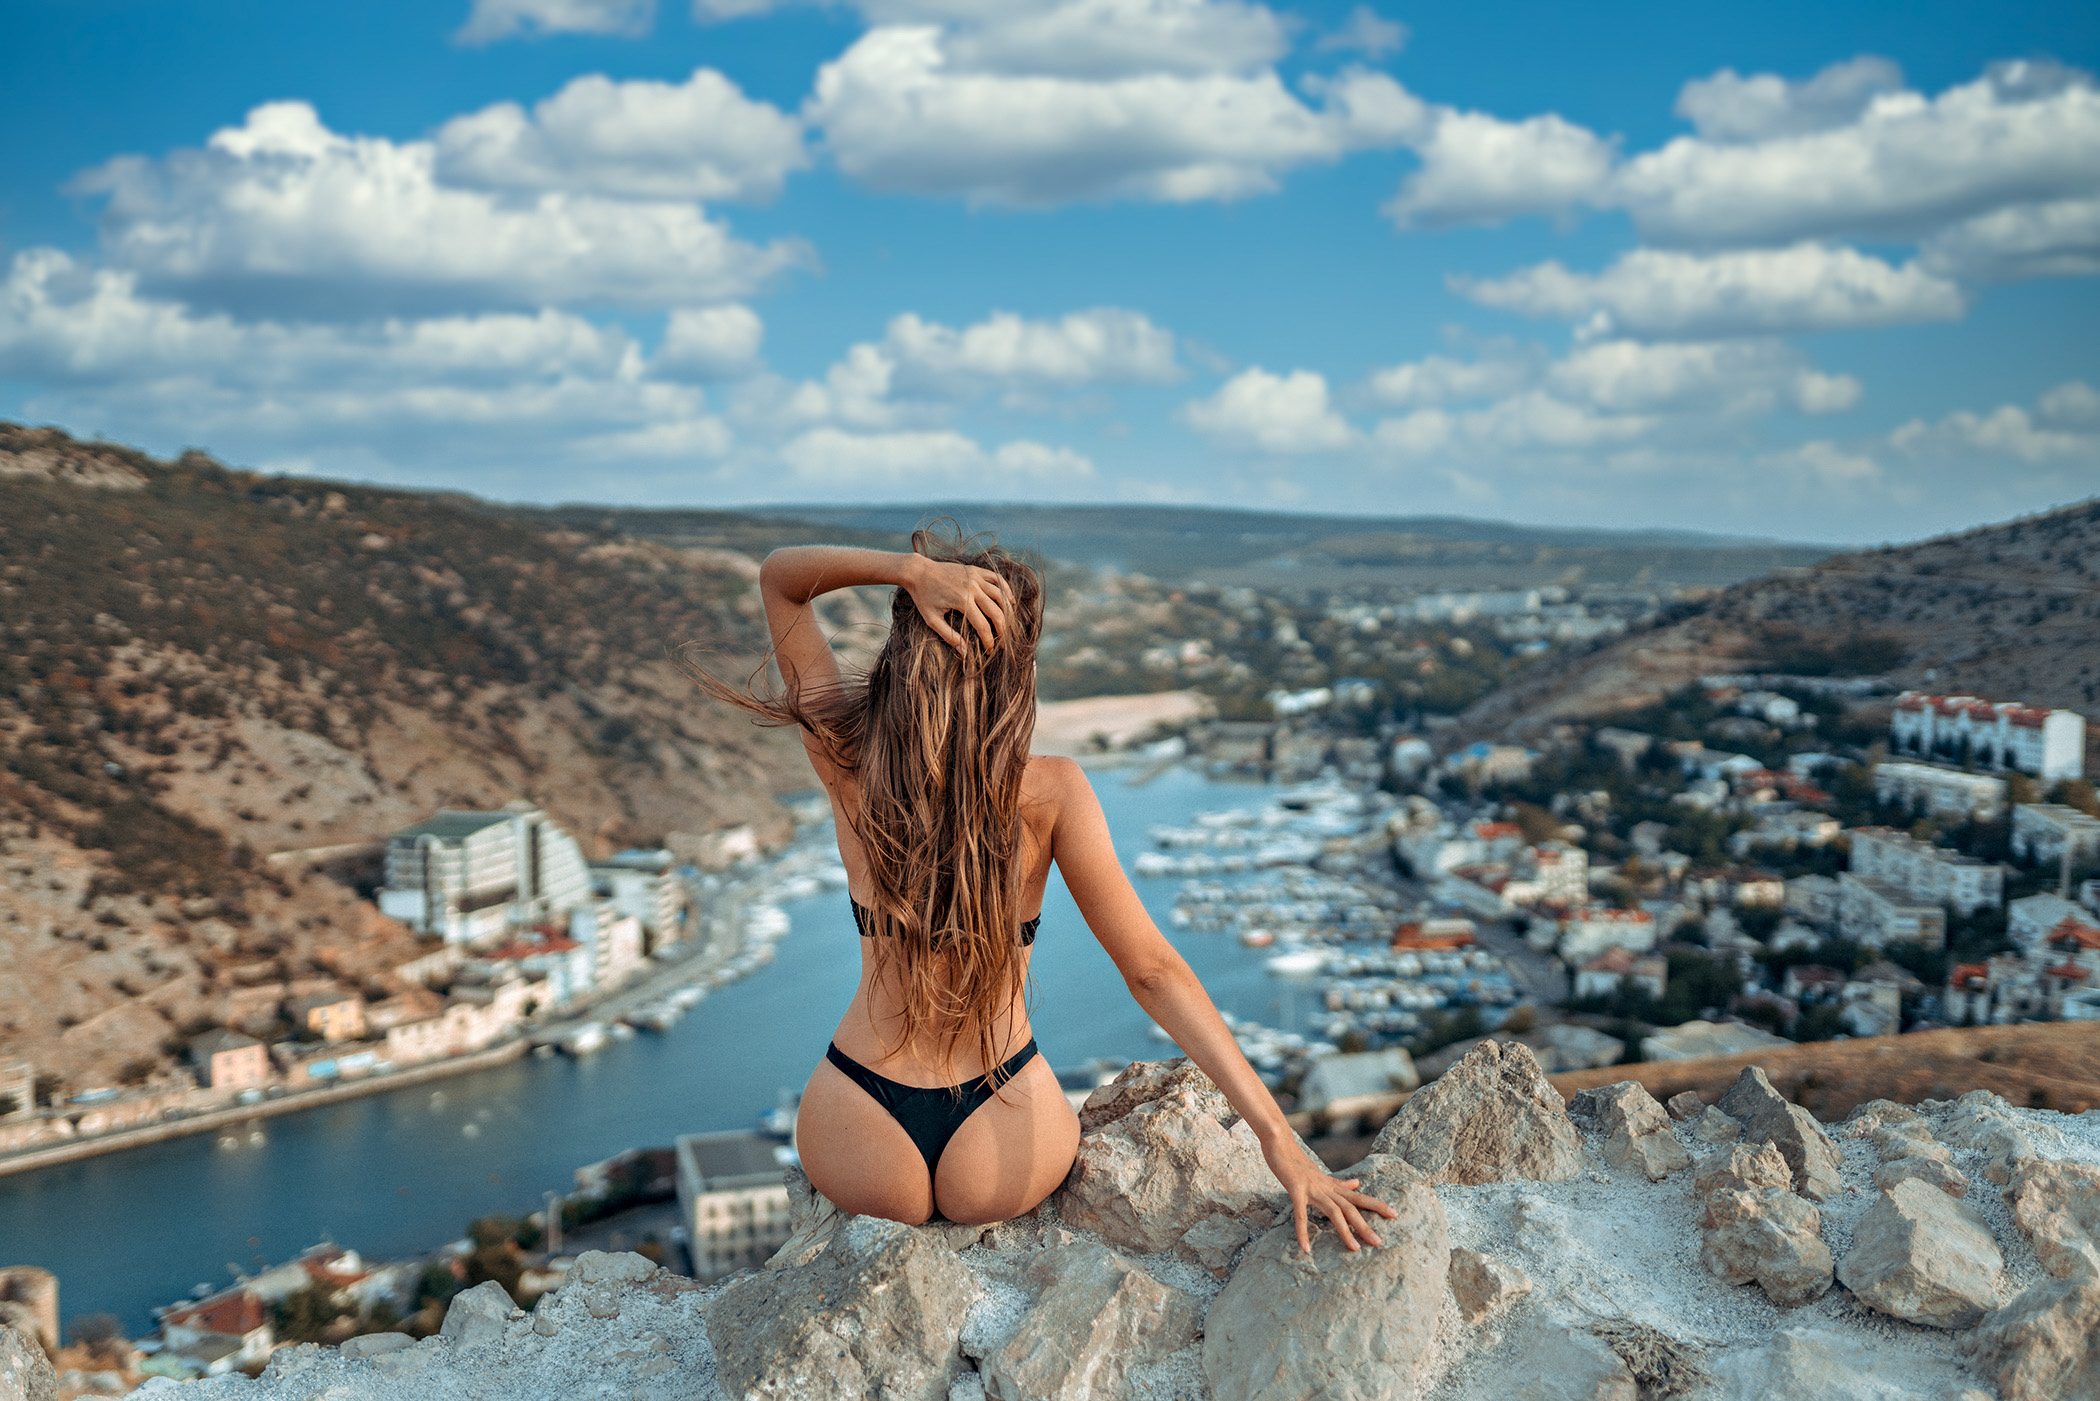
balaclava, young, woman, cloud, sky, water, leg, azure, flash photography, brassiere, coastal and oceanic landforms, swimwear, swimsuit top, thigh, tree, terrain, travel, horizon, landscape, formation, human leg, long hair, leisure, lingerie, bikini, undergarment, cumulus, shore, underpants, sand, rock, coast, wind, ocean, brown hair, adventure, klippe, recreation, tourism, bay, abdomen, vacation, fun, sitting, sun tanning, headland, tropics, badlands, hill, wave, sea, cliff, winter, photo shoot